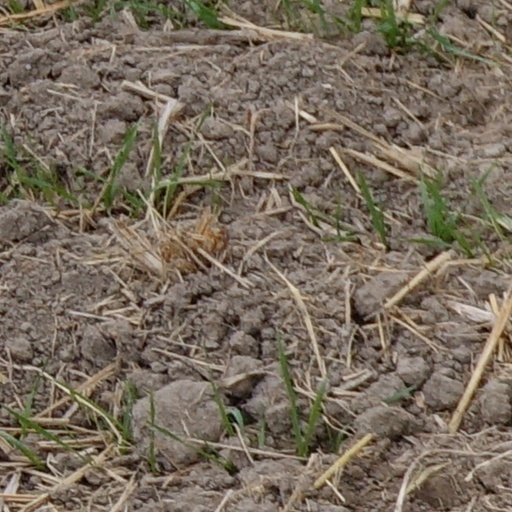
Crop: wheat